Majestic (film)

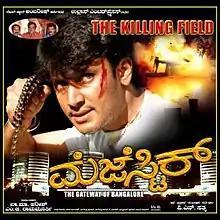
Promotional poster

Majestic is a 2002 Indian Kannada-language action crime thriller film written and directed by P. N. Satya in his directoral debut . The film stars Darshan in the lead role, along with Rekha and Jai Jagadish in other prominent roles. It was produced by Ullas Enterprises studio. Sadhu Kokila scored the music.